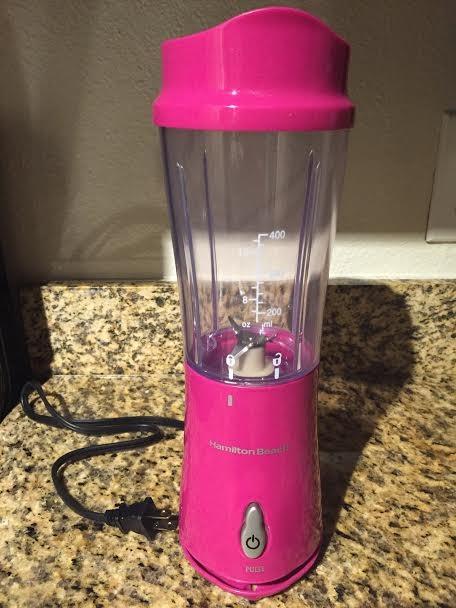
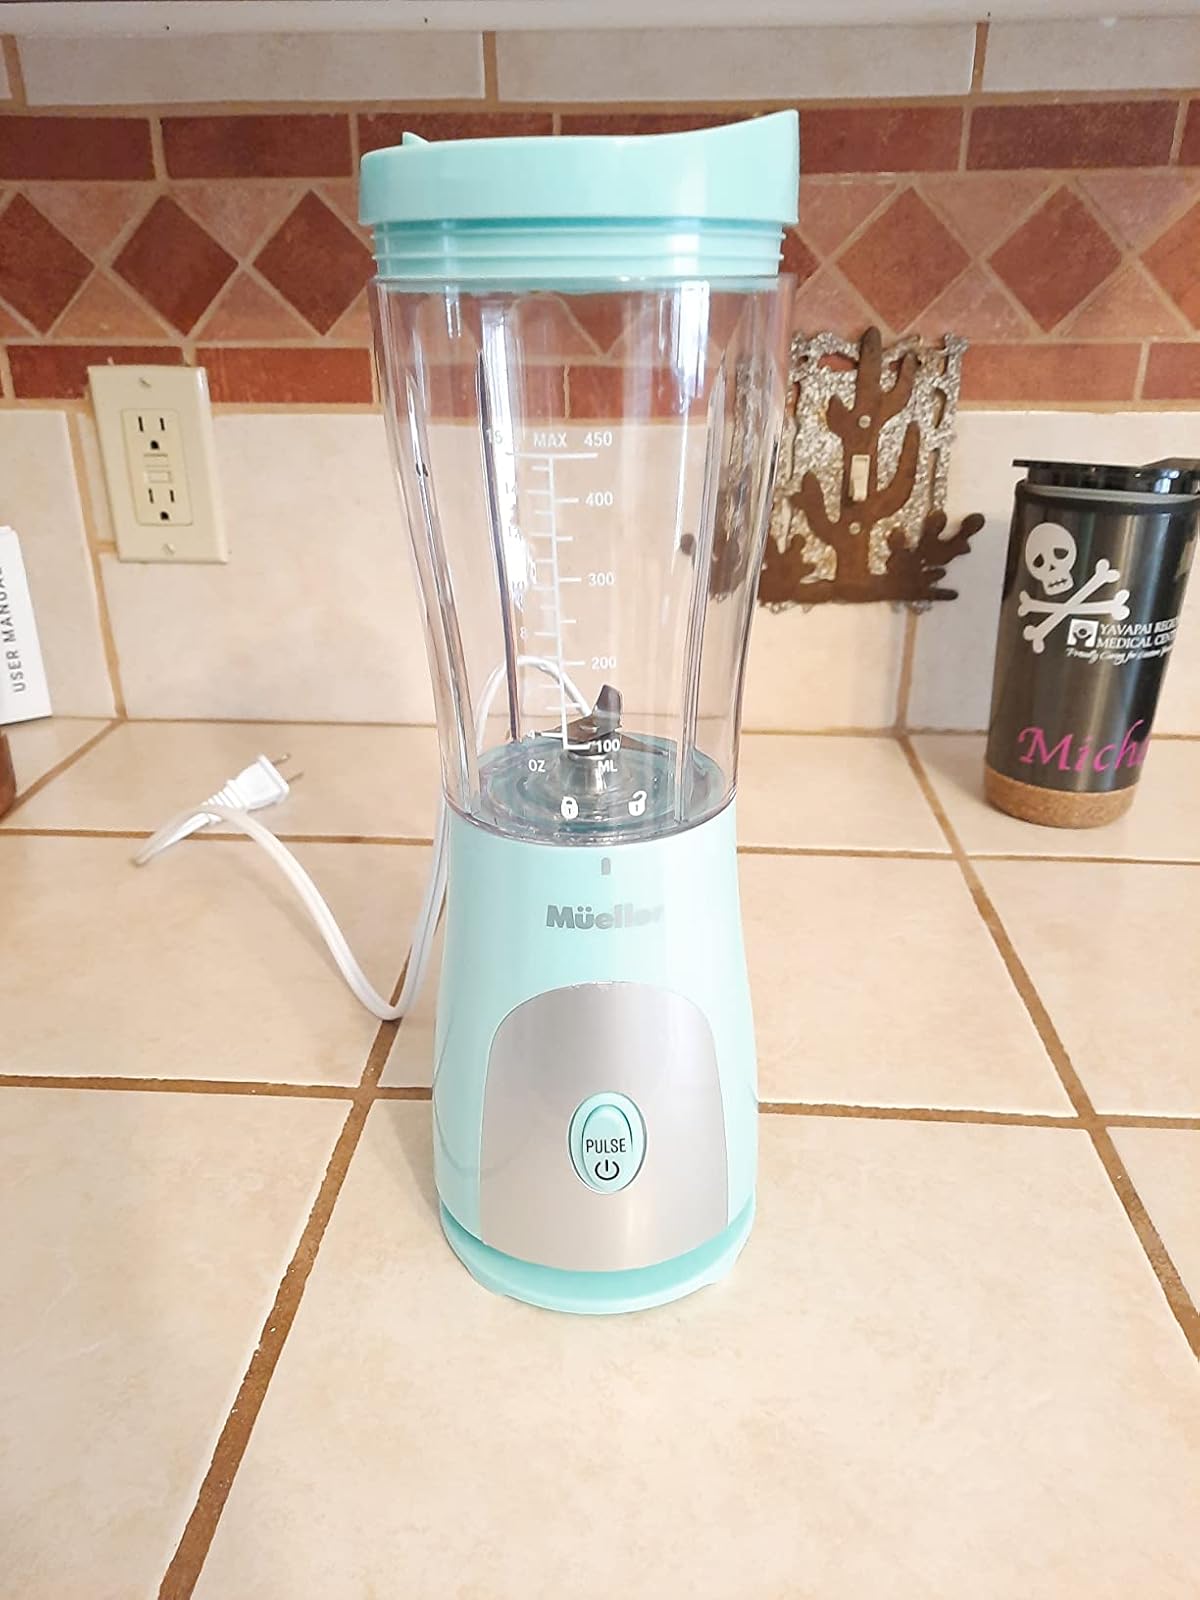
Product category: items_blender
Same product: no